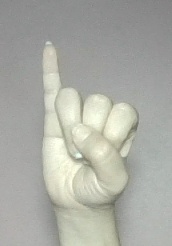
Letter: meem